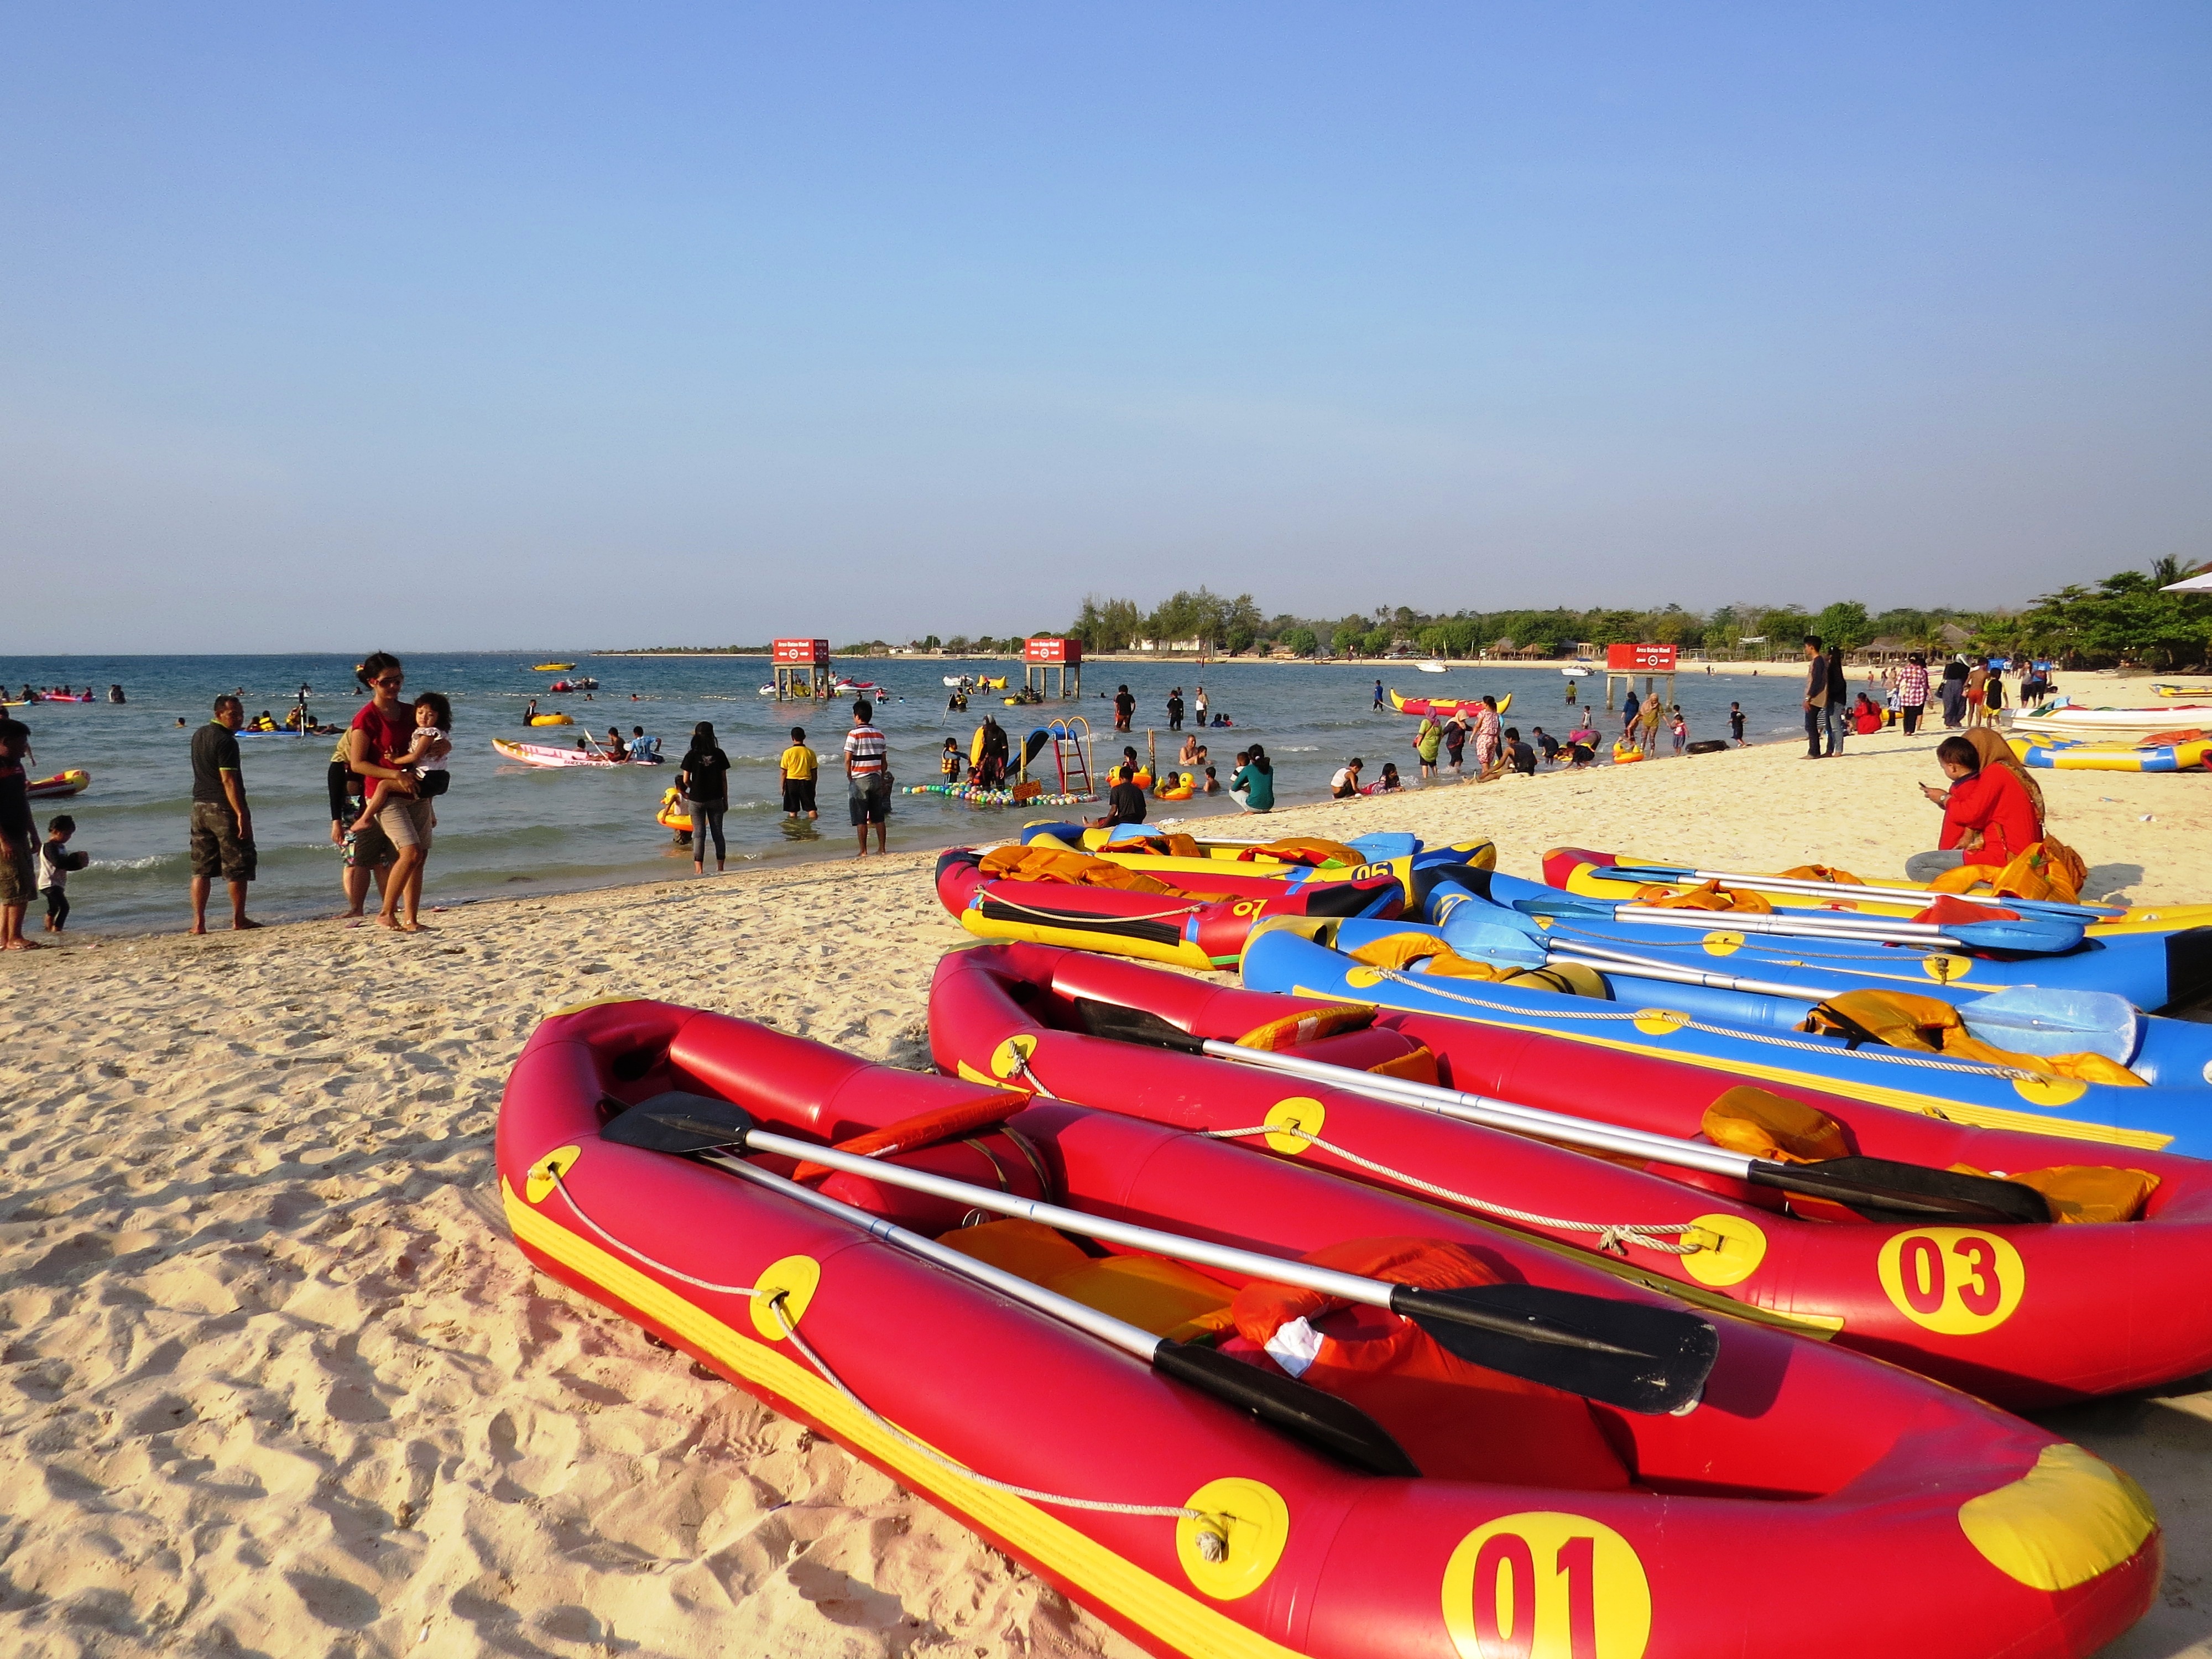
beach, sea, nature, people, sun, boat, paddle, vehicle, holiday, blue, kayak, sports equipment, boating, kayaking, watercraft, rowing, water sport, sea kayak, watercraft rowing